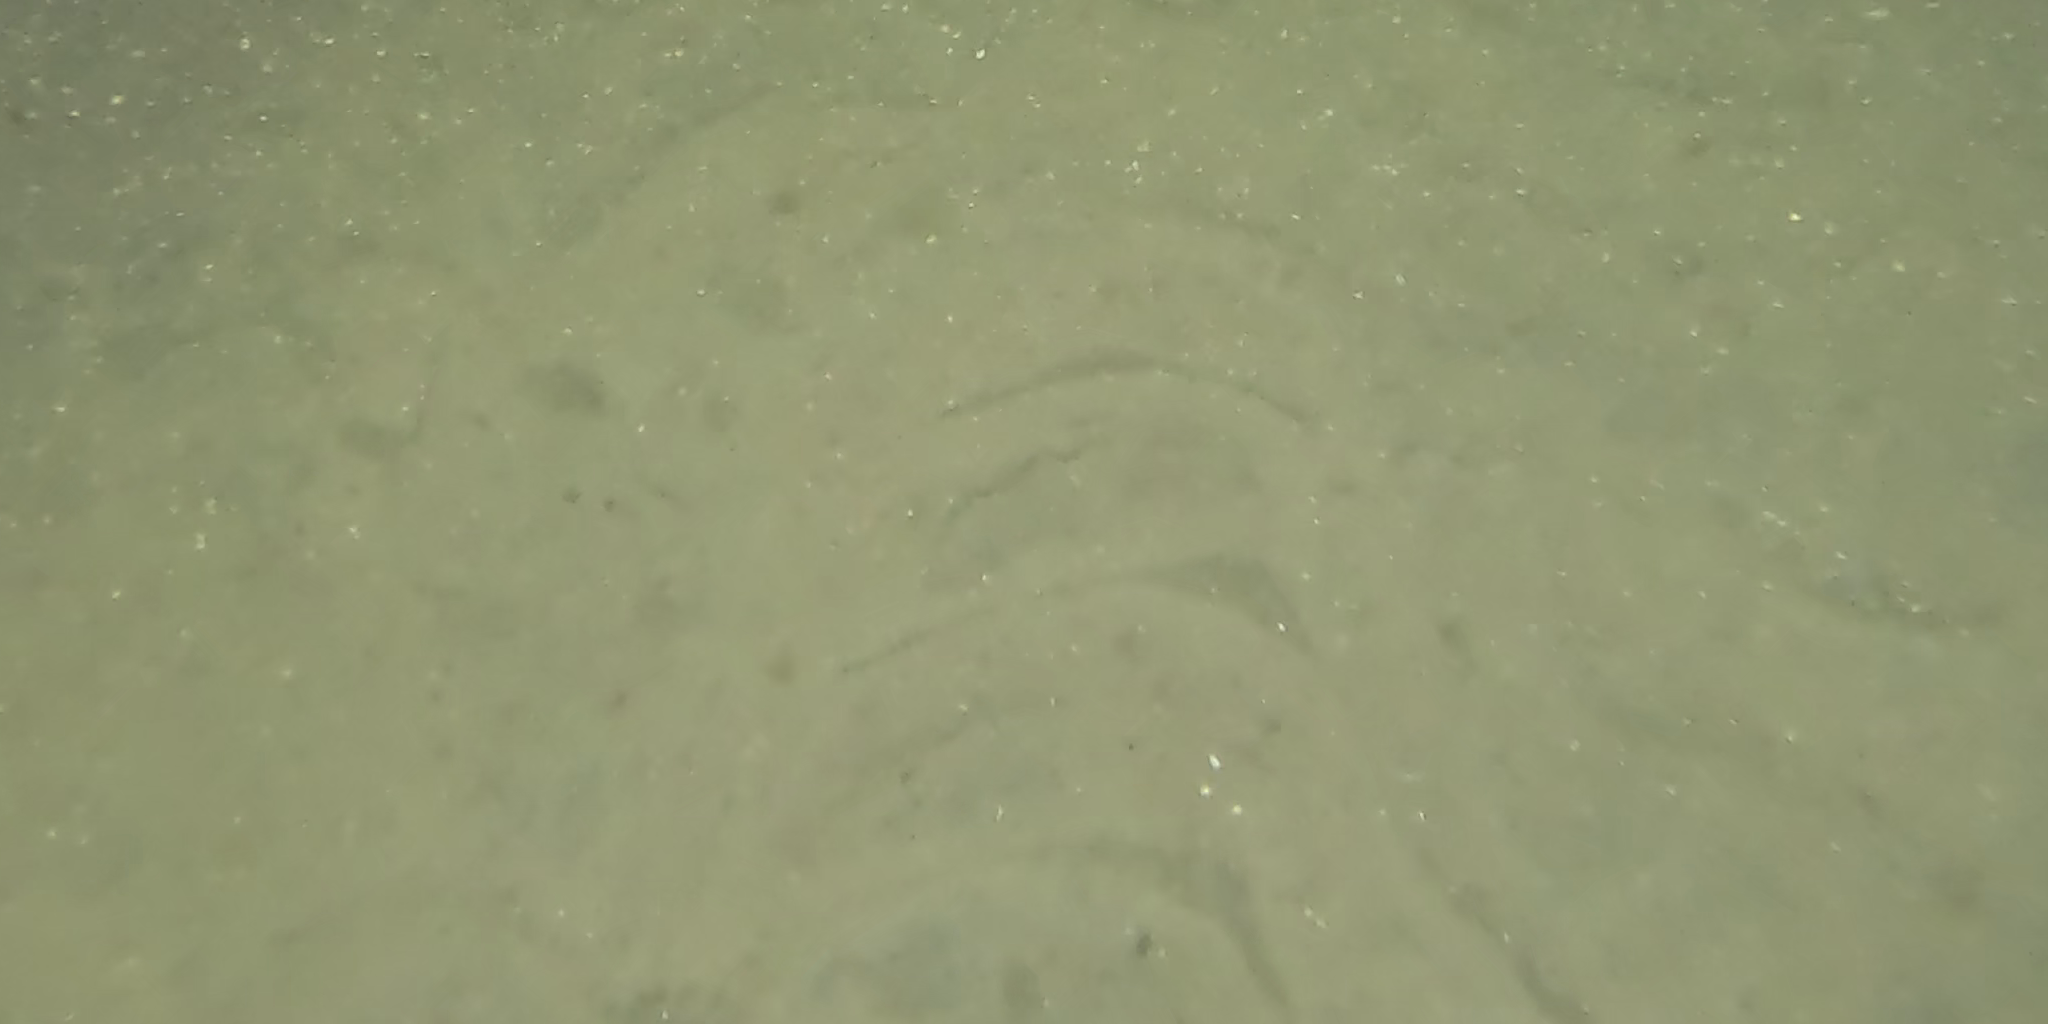
Seabed habitat: sand